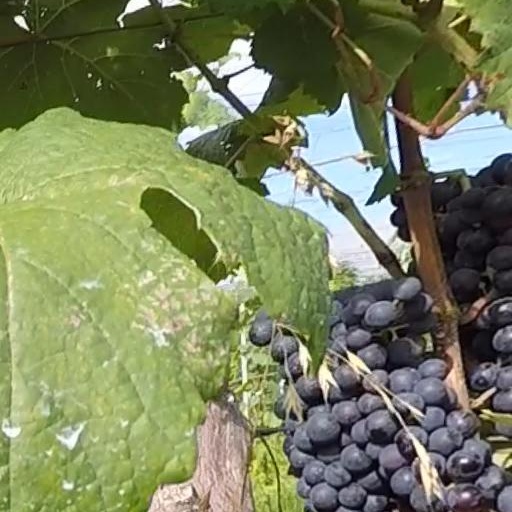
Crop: grape